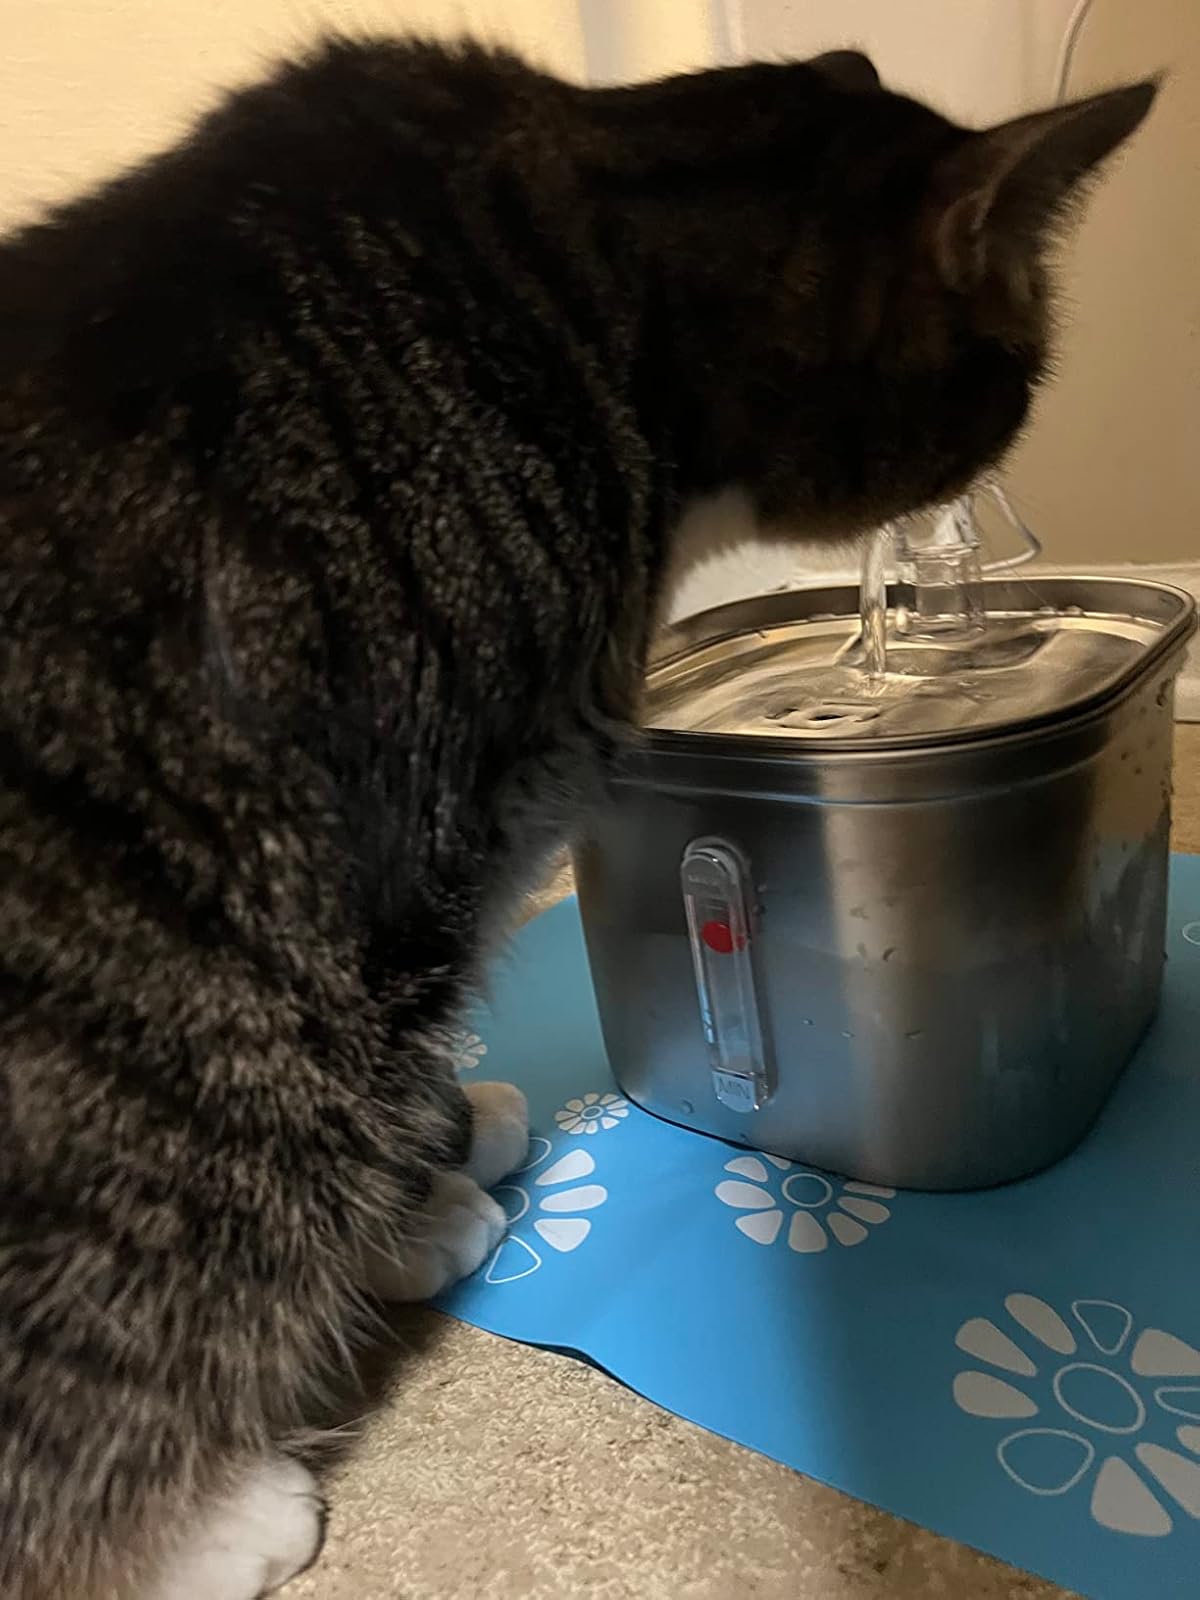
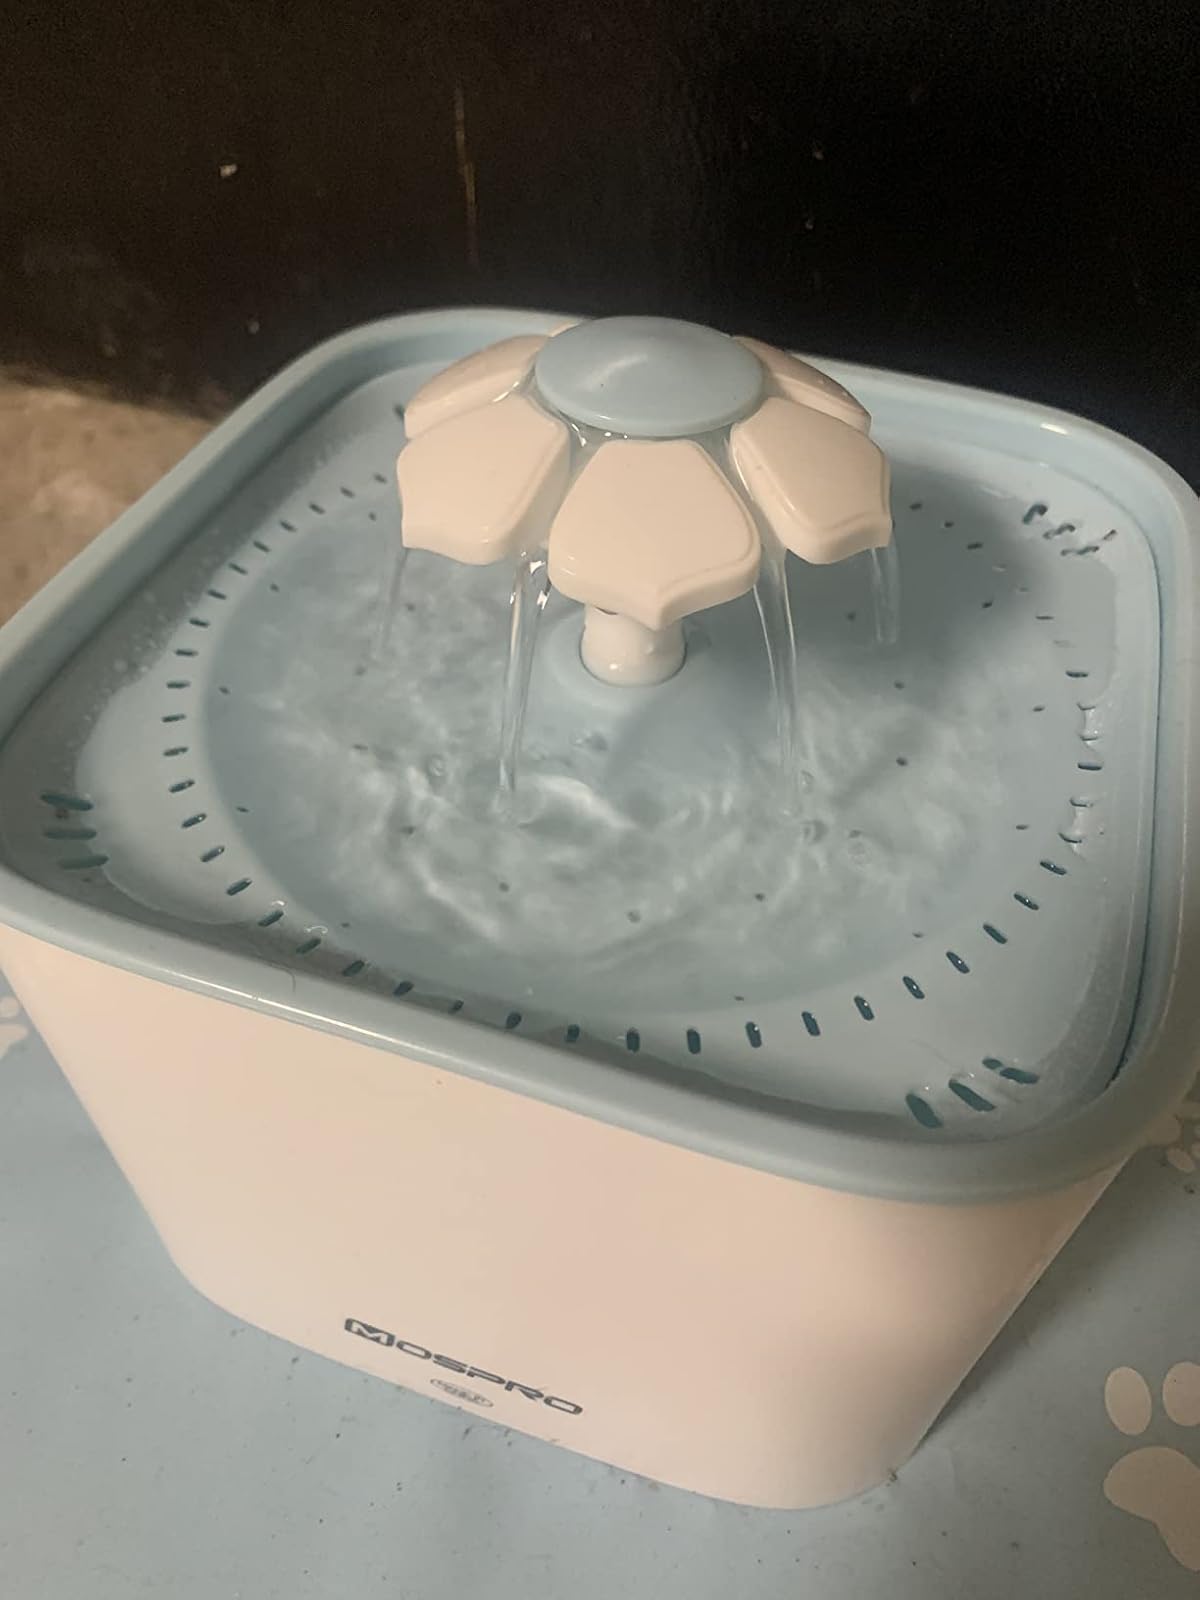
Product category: items_bowl
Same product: no